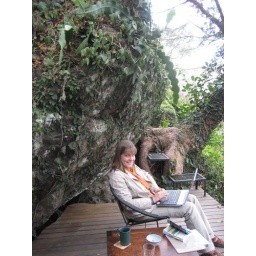
Not too worried about the big rock and tree hanging over her head